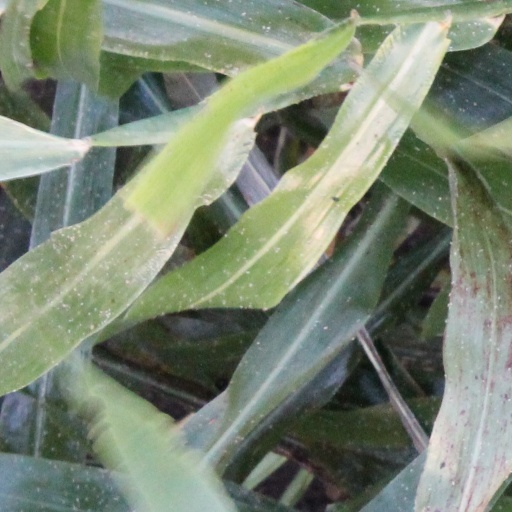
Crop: sorghum